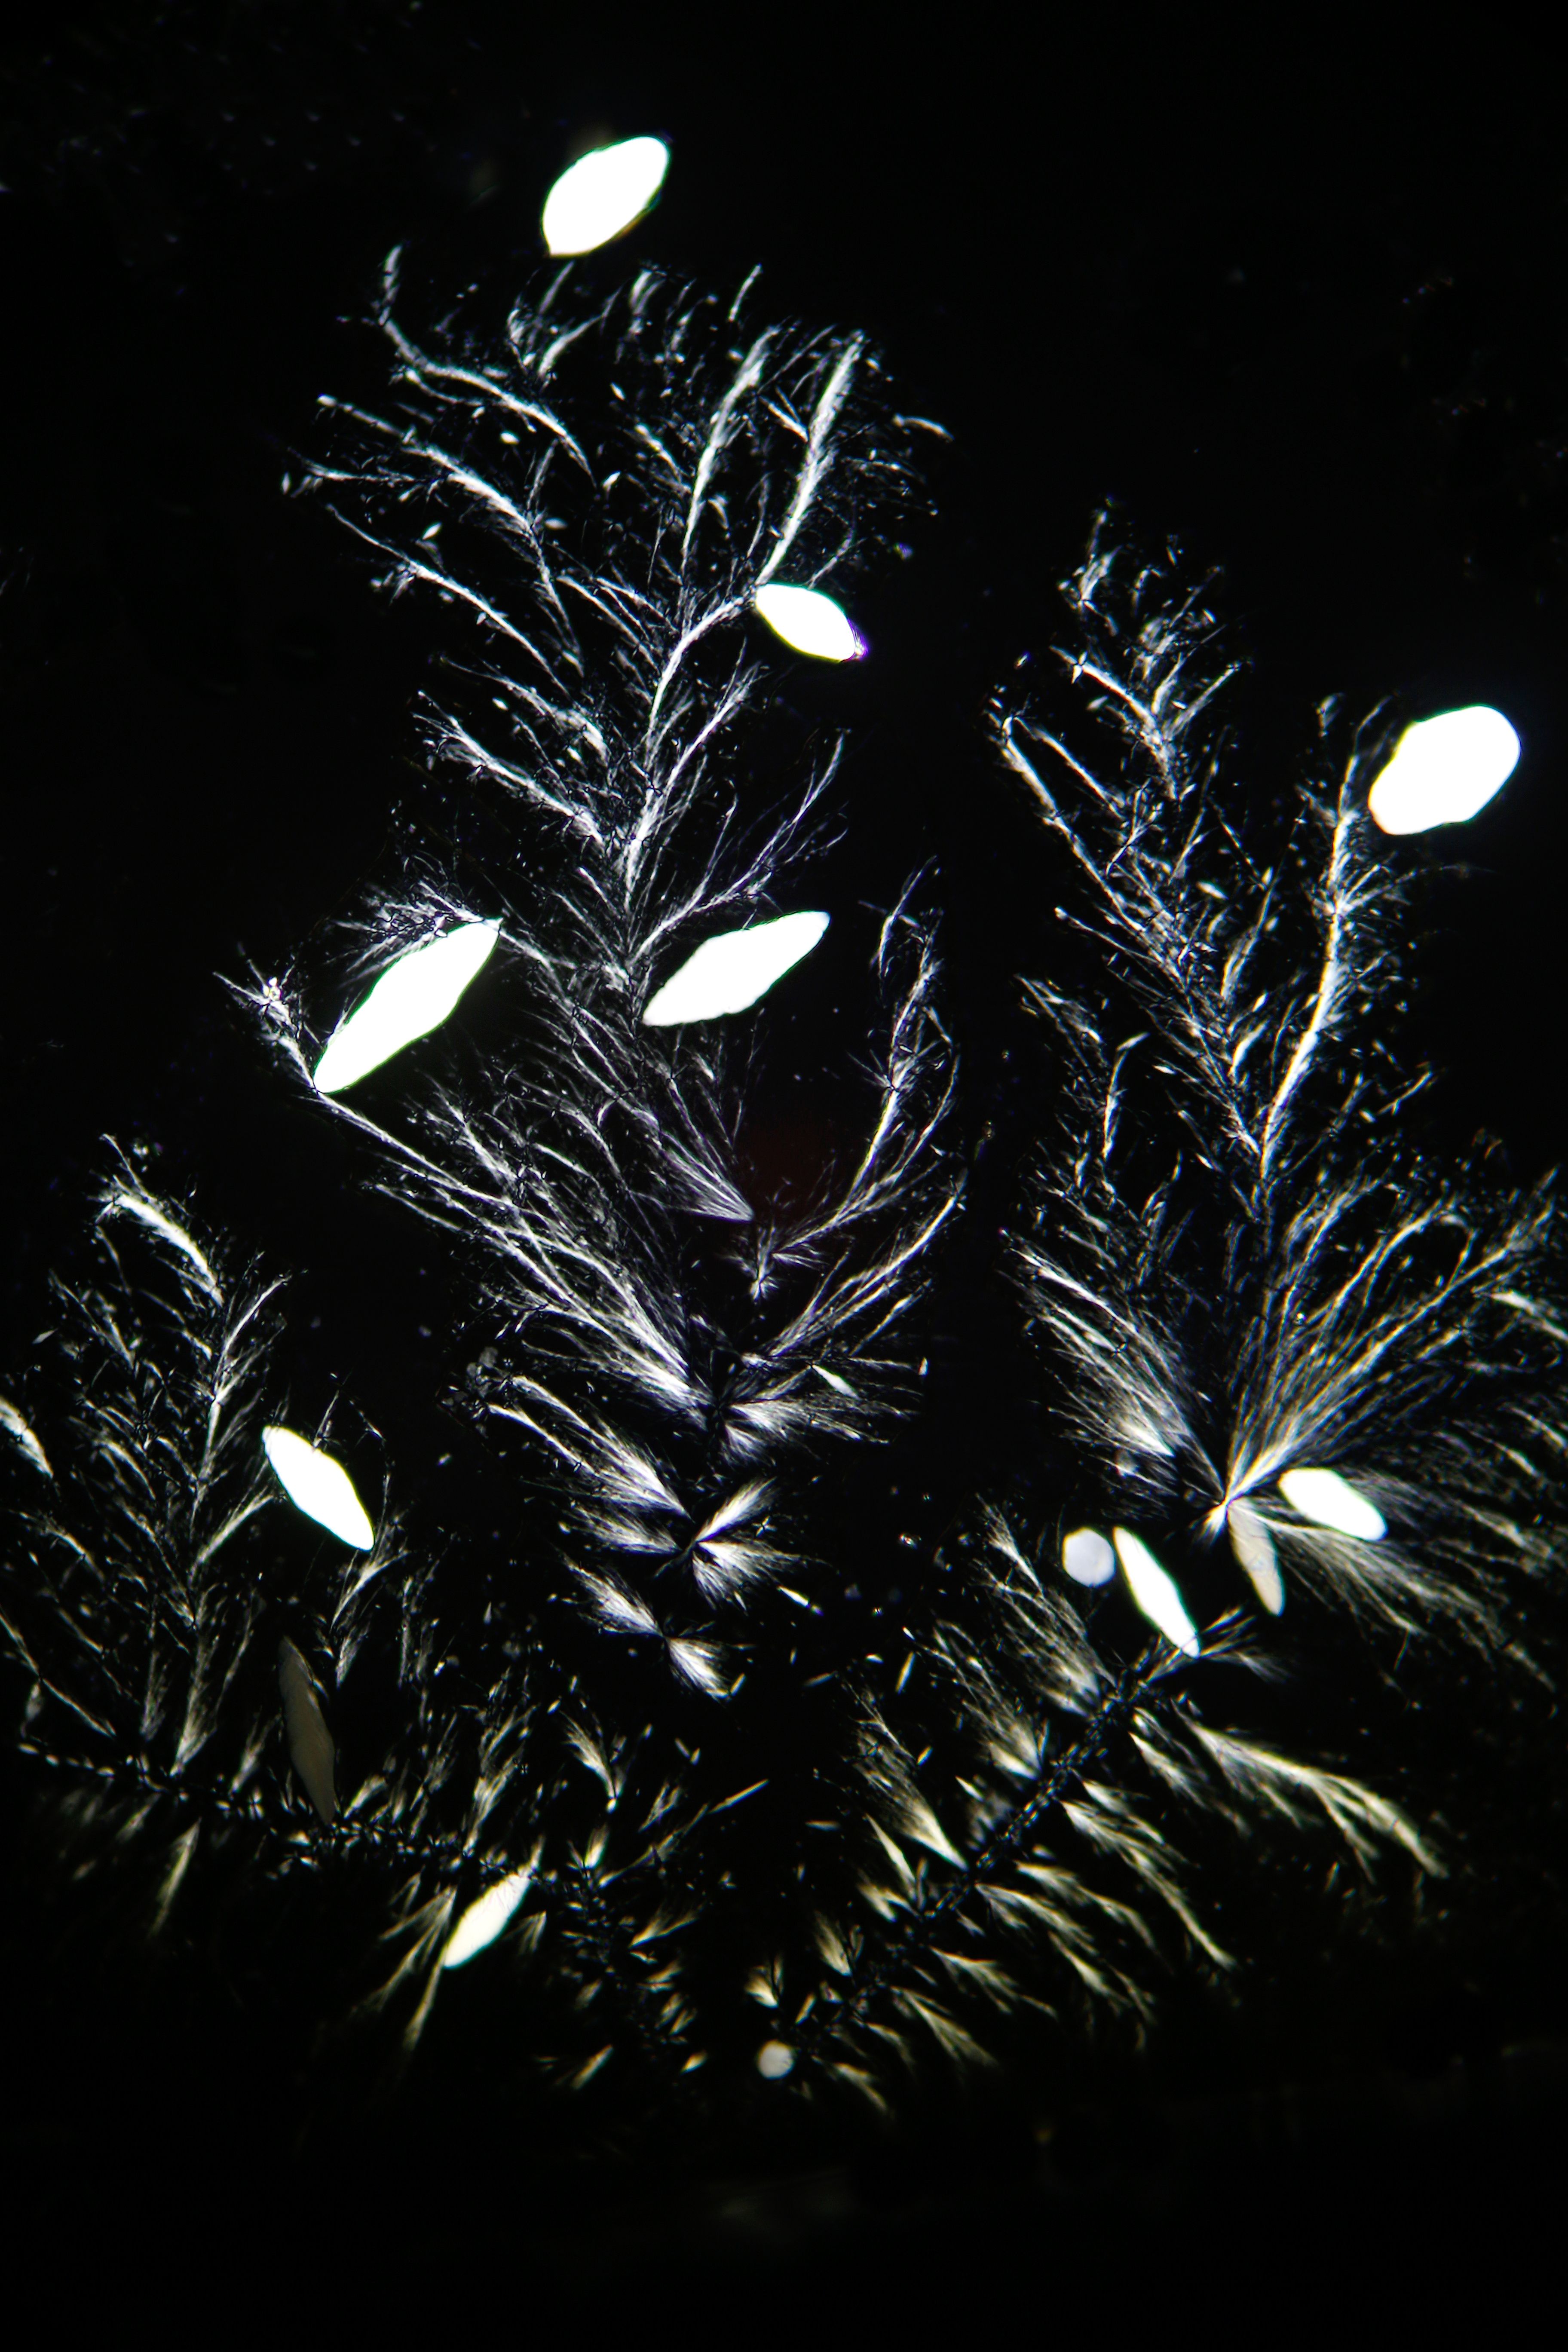
branch, light, night, darkness, micro, black, lighting, christmas decoration, fireworks, mikro, crystal, spirit, mikroskop, mikrofotografie, mikrofoto, microscop, microphotography, microphoto, rum, polarized, schnaps, kristall, polarisation, polarisiert, kristallisation, spiritouse, polarisierteslicht, spiritousen, getr nk